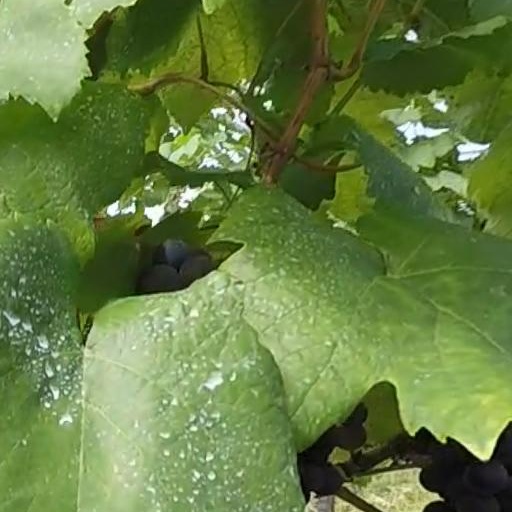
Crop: grape